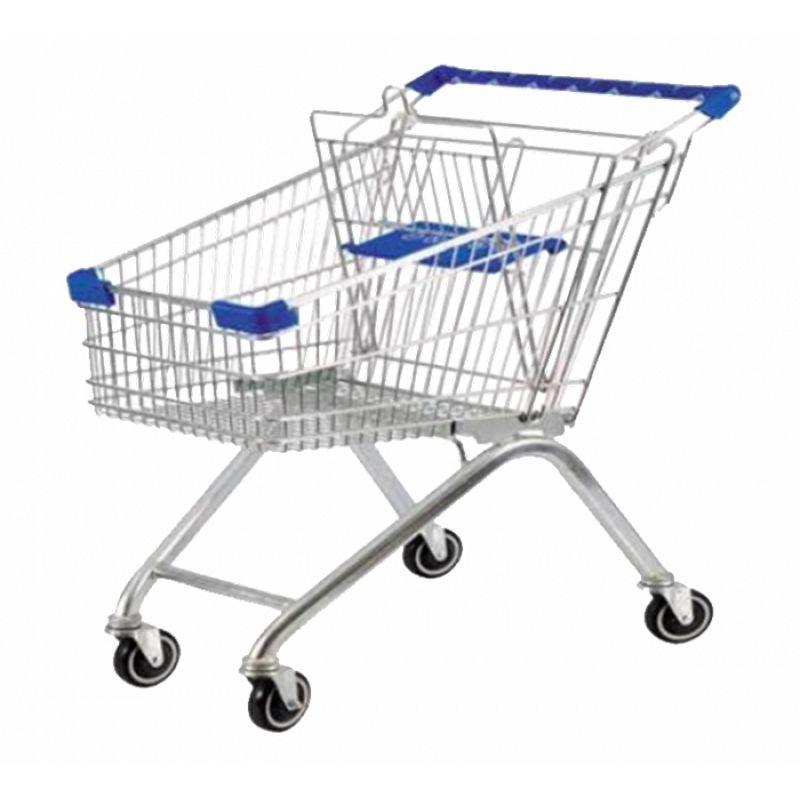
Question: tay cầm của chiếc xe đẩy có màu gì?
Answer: màu xanh dương